The Man from Earth (short story collection)

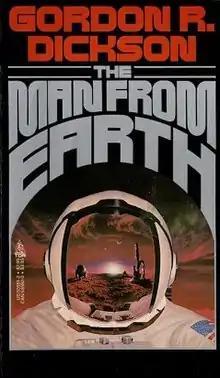
Cover of the first edition

The Man from Earth is a collection of science fiction stories by American writer Gordon R. Dickson. It was first published by Tor Books in 1983. The stories originally appeared in the magazines "Analog Science Fiction and Fact", "If", "Astounding", "Galaxy Science Fiction" and "Space Stories".